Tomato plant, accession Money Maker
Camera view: vertical (180 deg); turntable rotation: 180 degrees
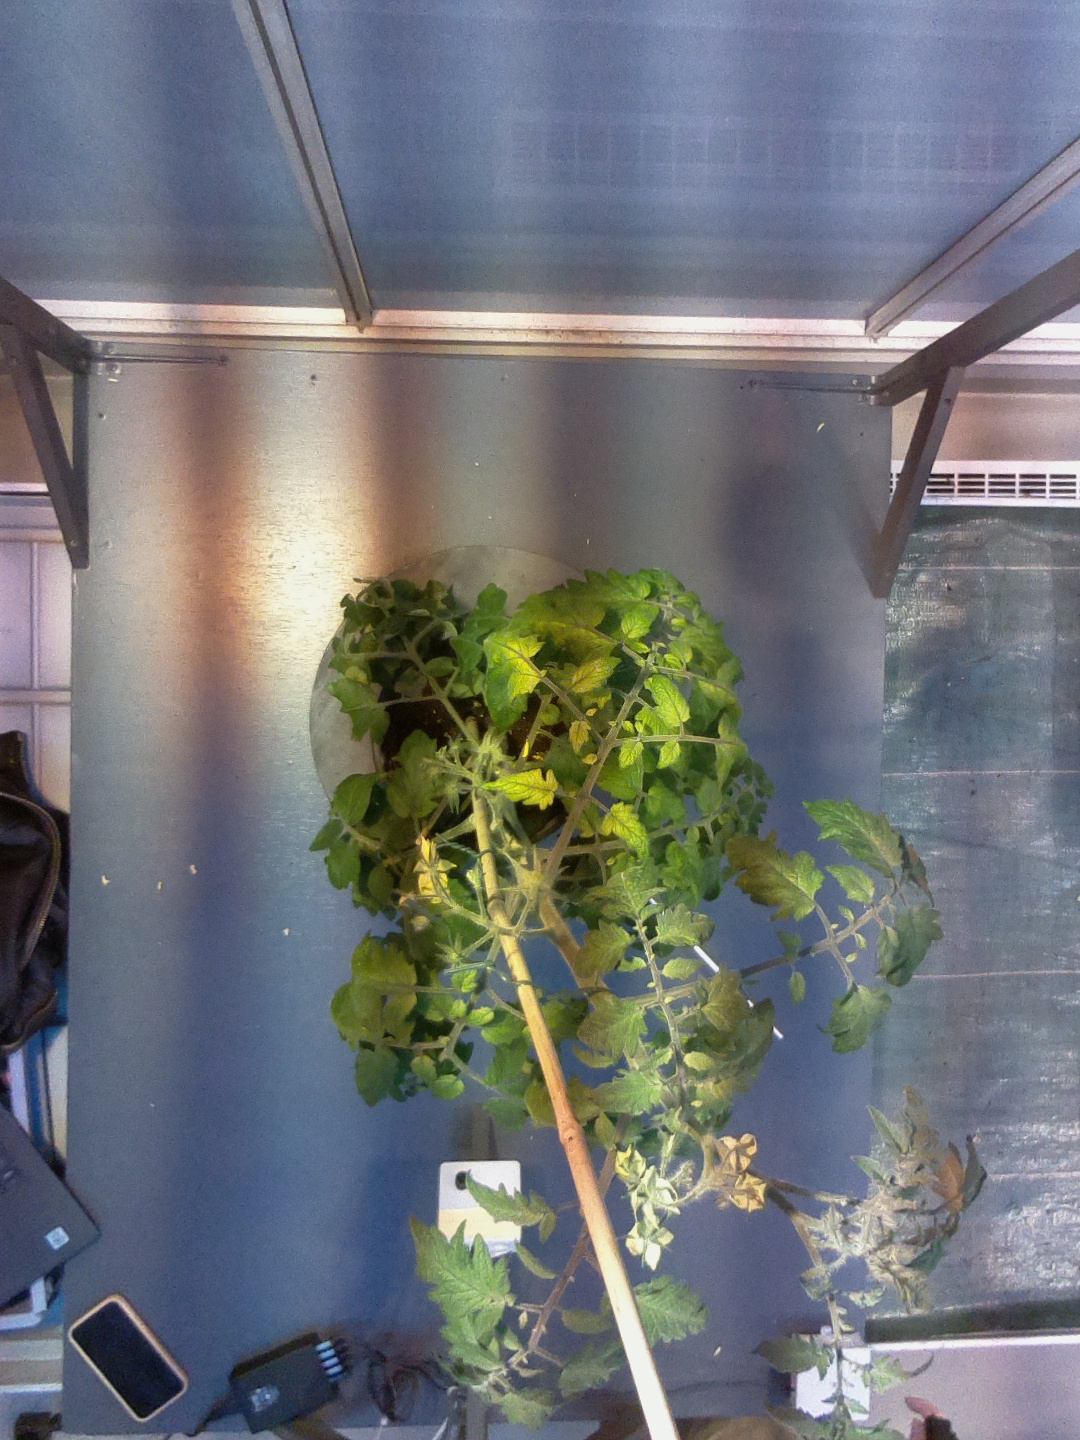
BBCH growth stage 70: Fruits at the main stem or branches visibles